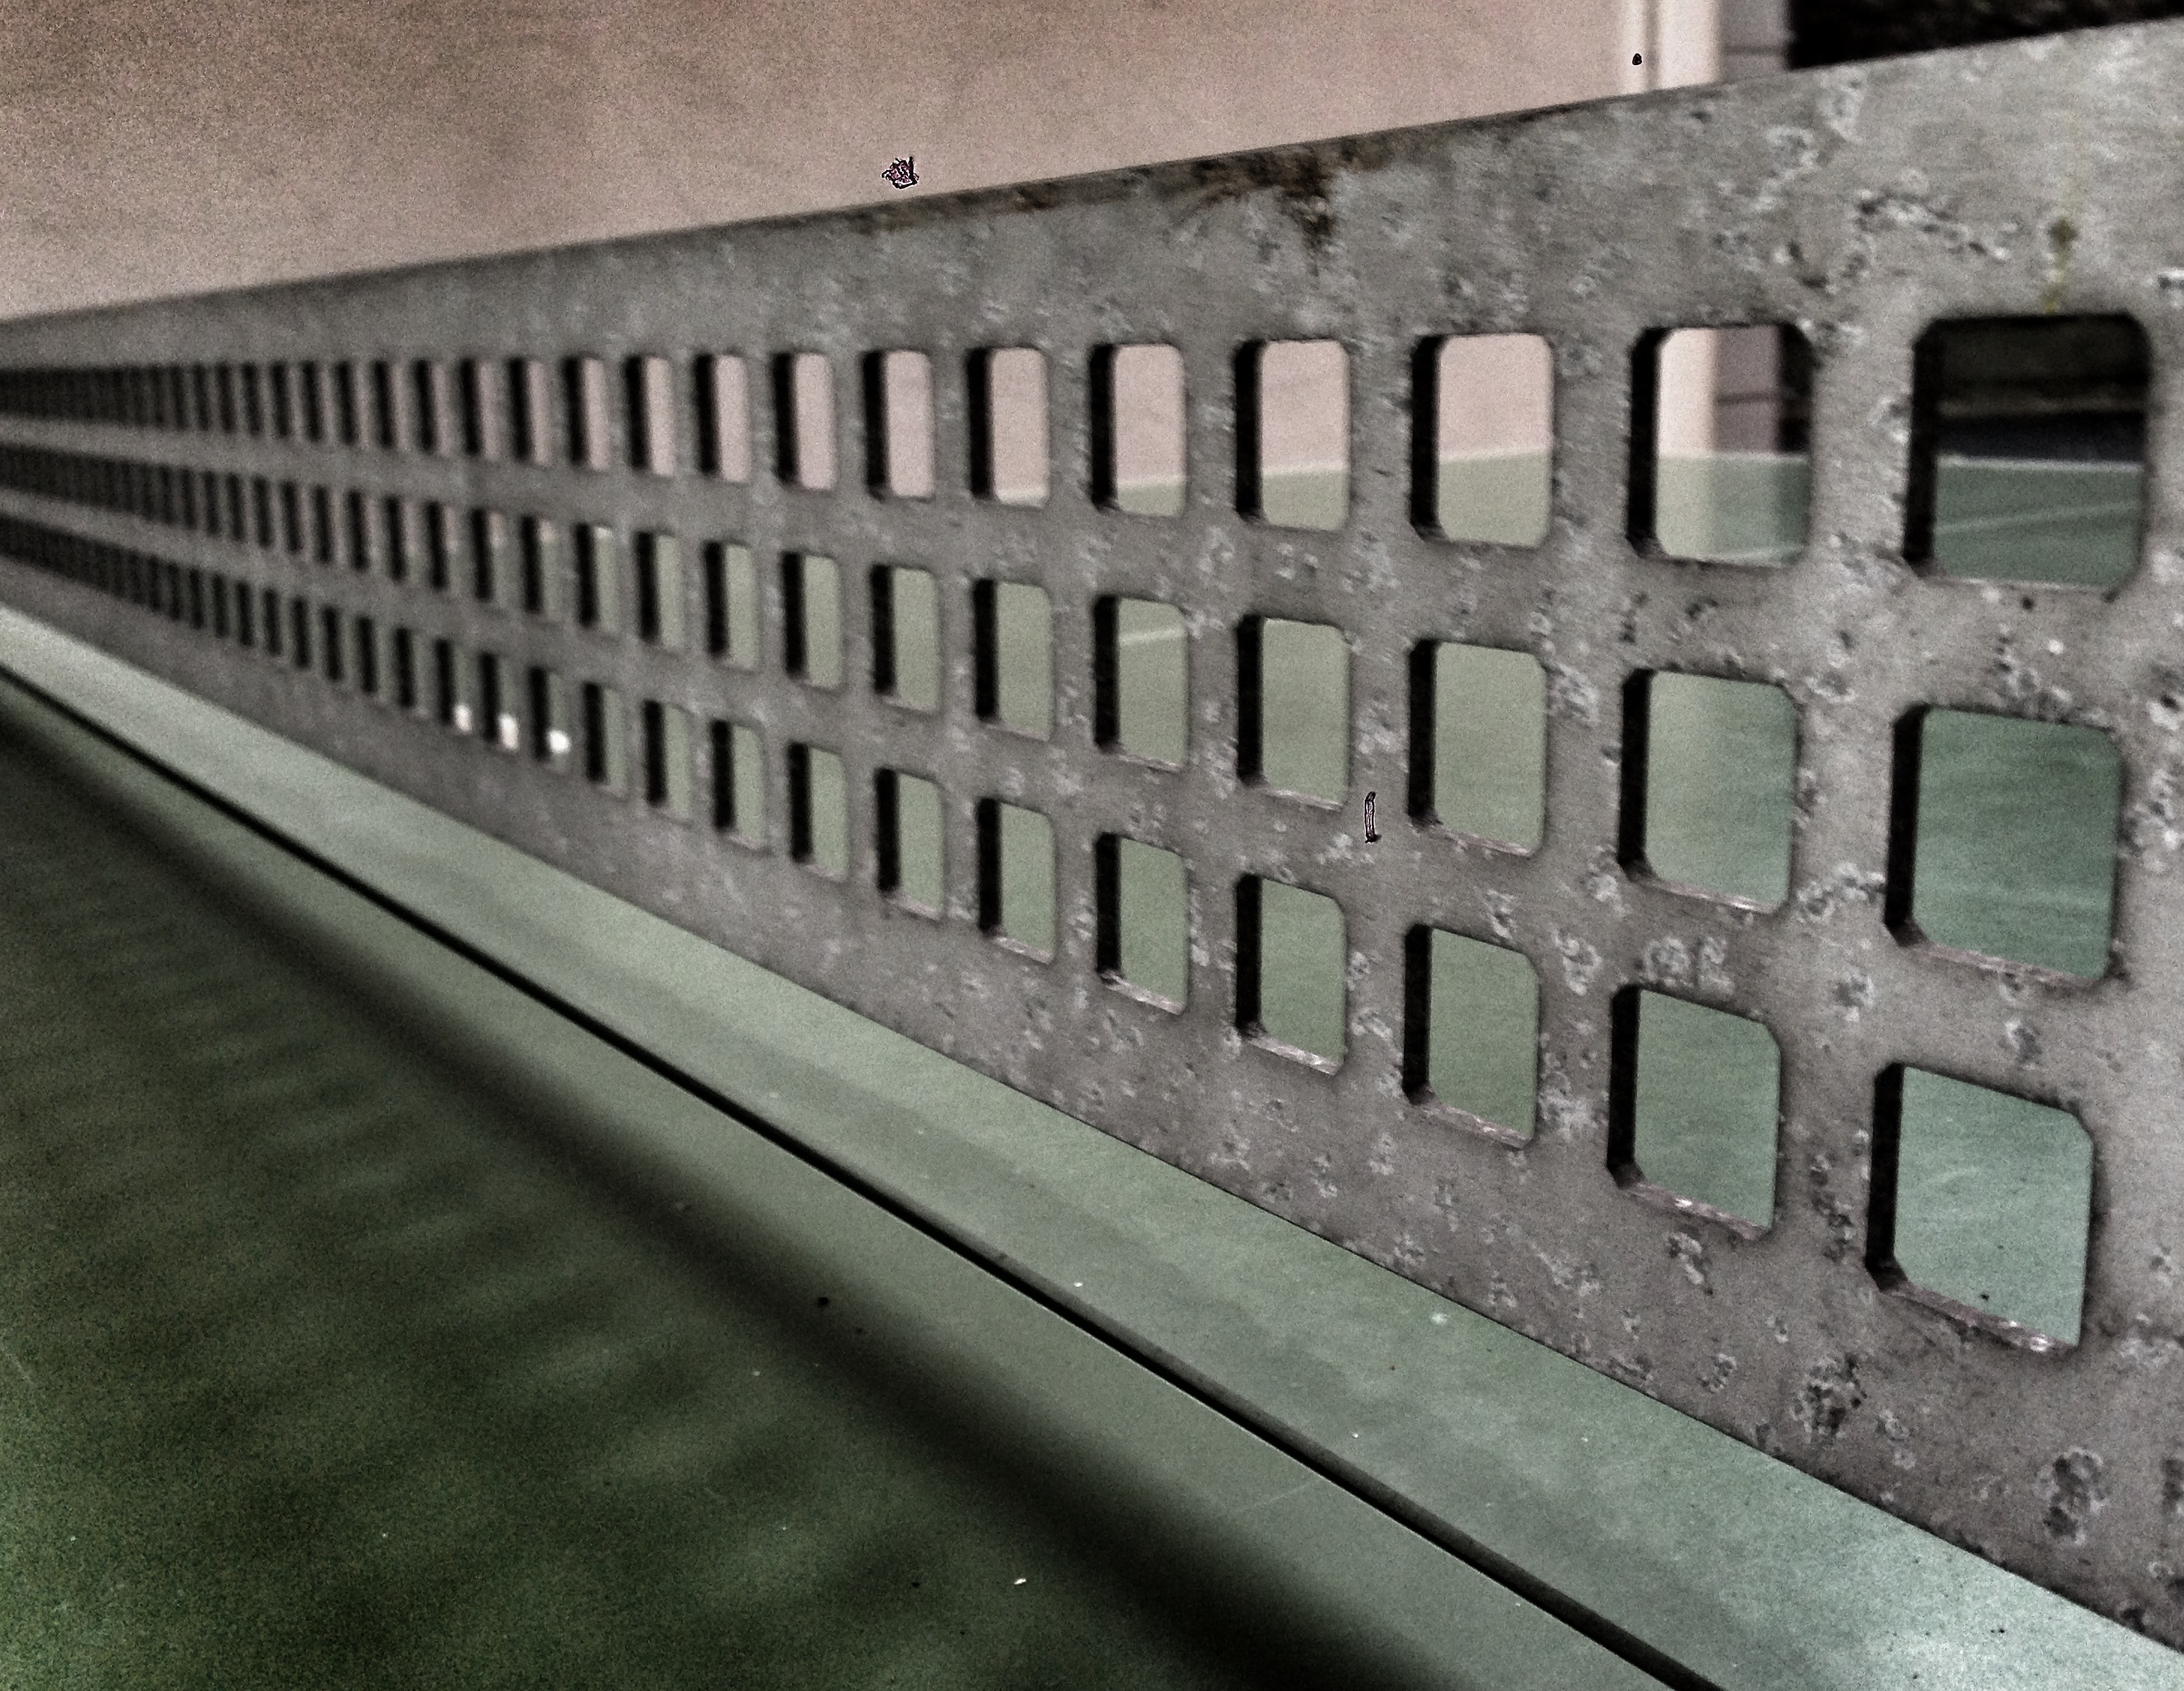
track, wall, transport, line, brick, material, iron, shape, 2013365, automotive exterior